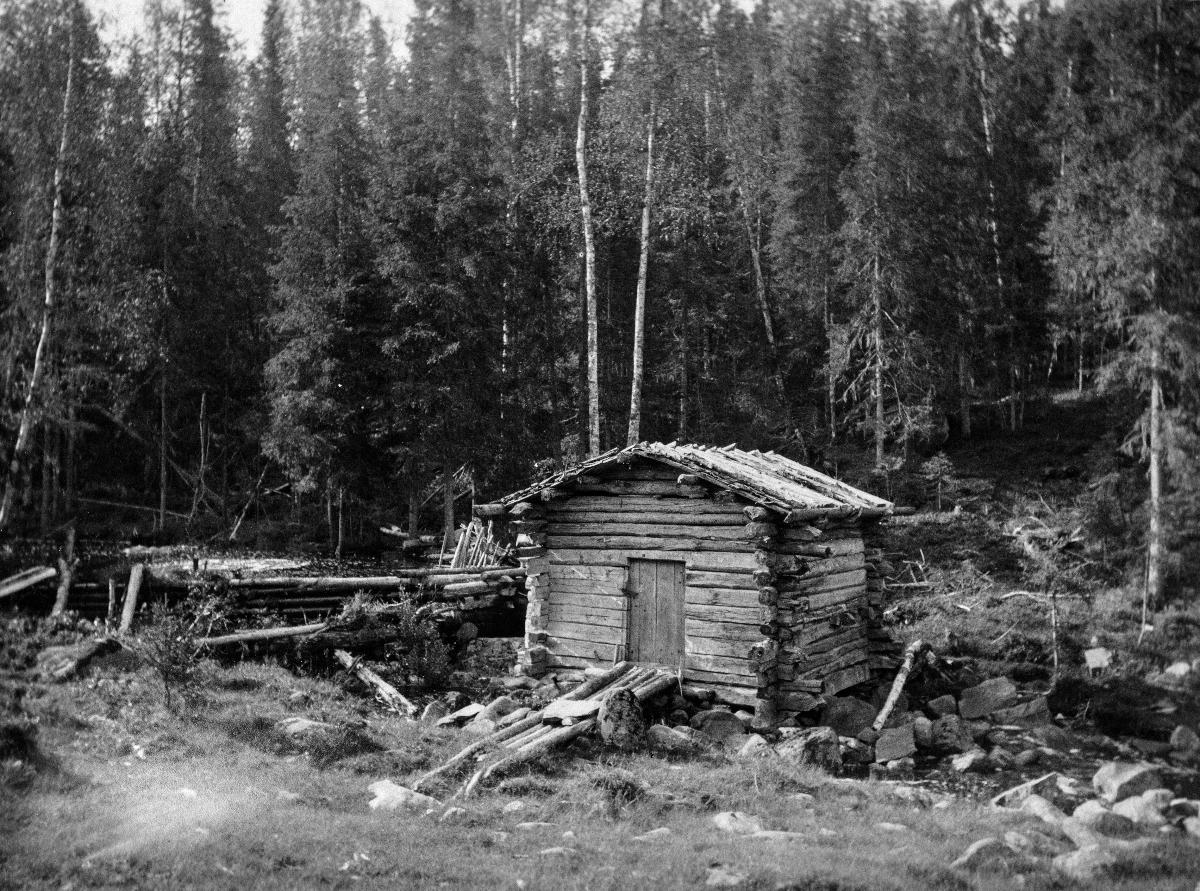
Mylly metsäpurossa Valtimon Sivakassa vuonna 1931
Mill in a forest creek in Sivakka, Valtimo, in 1931
sisällön kuvaus: Mylly metsäpurossa Valtimon Sivakassa vuonna 1931. content description: Mill in a forest creek in Sivakka, Valtimo, in 1931.
Kuvaaja: Pyykönen, Niilo, valokuvaaja
Vuosi: 1931
Paikka: Suomi, Pohjois-Karjala, Valtimo
Aiheet: hirsirakennukset; rakennukset; myllyt; log buildings; buildings; mills; stockhus; byggnader; kvarnar